Reginald Mountain

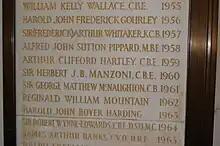
Mountain's name on the list of Institution of Civil Engineers presidents, at their One Great George Street headquarters

Mountain was born in London in 1899. He served as an officer of the British Army's Royal Engineers during the First World War. From 1919 to 1922 Mountain studied for a Bachelor of Science degree in engineering at Northampton Engineering Day College, graduating with a degree awarded by London University. He left the regular army and was placed in the Royal Engineers Special Reserve of Officers on 1 July 1921. At that point he held the rank of Second Lieutenant with seniority of 16 April 1921. He remained in the reserve and was promoted to Lieutenant on 7 August 1925 with his seniority backdated to 16 April 1923. Mountain left the reserve and resigned his commission on 15 November 1930.